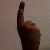
The image shows a hand gesture representing the number 1 in Indian Sign Language.